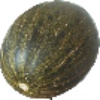
Label: melon_piel_de_sapo